Shwe Nya War Sayadaw

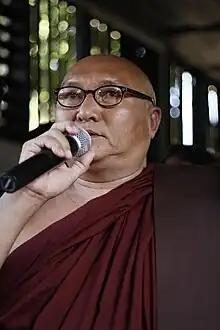
Shwe Nya War in 2011

U Pinnyasiha, commonly known as the Shwe Nya Wa Sayadaw (14 May 1965 – 10 July 2025), was a Burmese Theravada Buddhist monk, best known for teaching at Yangon Buddhist University in Kyimyindaing Township in Yangon. In December 2011, he met with Hillary Clinton, US Secretary of State, along with other civil society delegates.